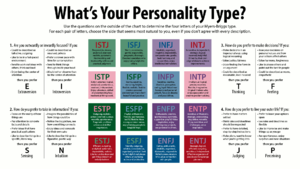
Myers–Briggs Type Indicator
Et kort med beskrivelser af hver Myers – Briggs 16 personlighedstyper og de fire parametre, der er centrale i opbygningen.
Myers–Briggs Type Indicator er en introspektiv personlighedstest med det formål at indikere forskellige psykologiske præferencer for, hvordan personer opfatter verden omkring dem og træffer beslutninger. Testen tages selv og kan findes flere steder online.